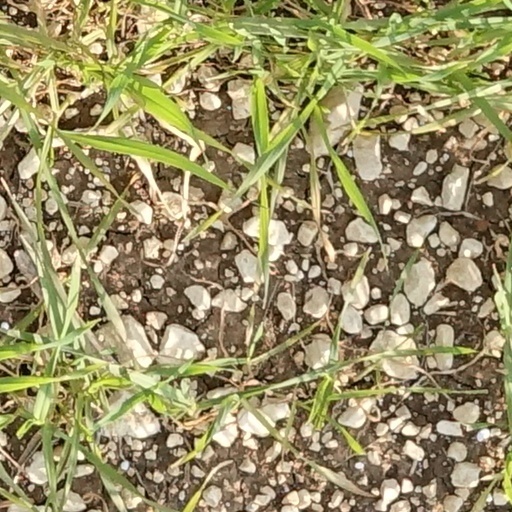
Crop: wheat